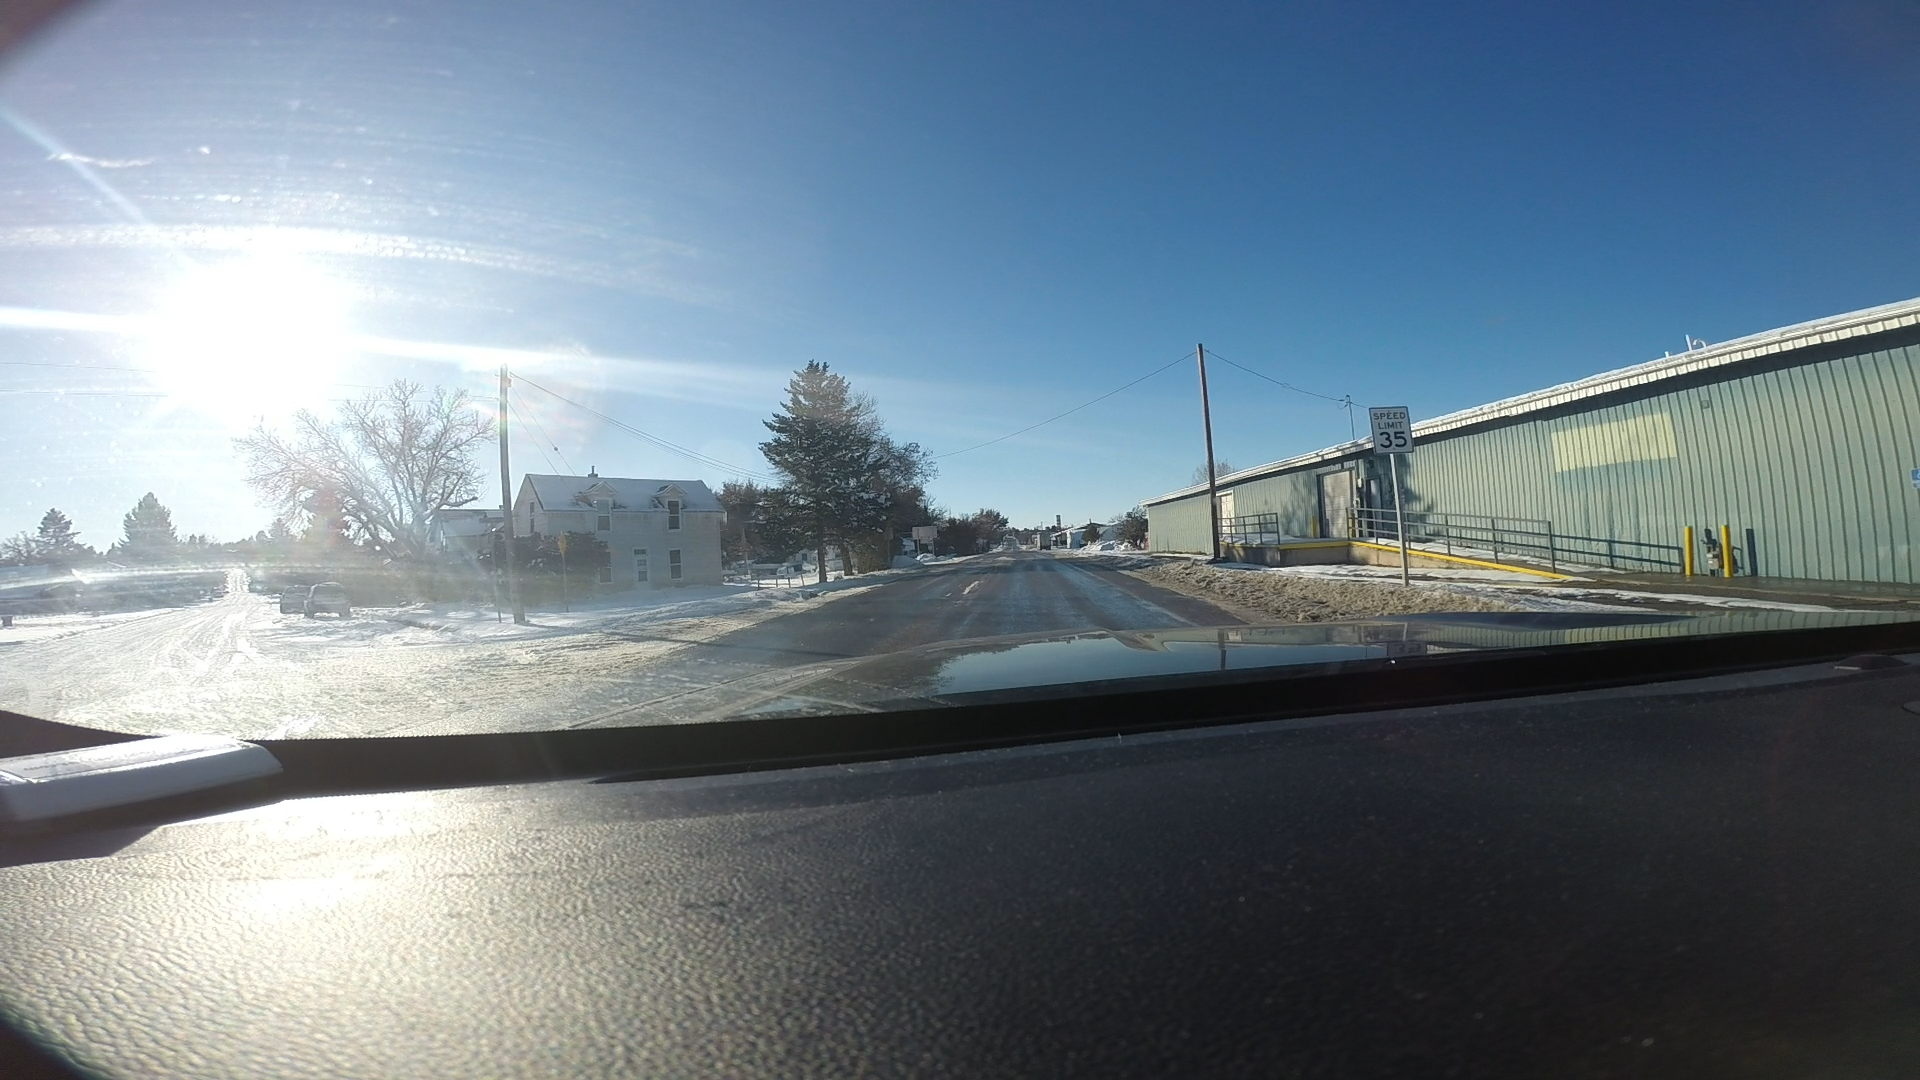
Speed limit sign label: mph35